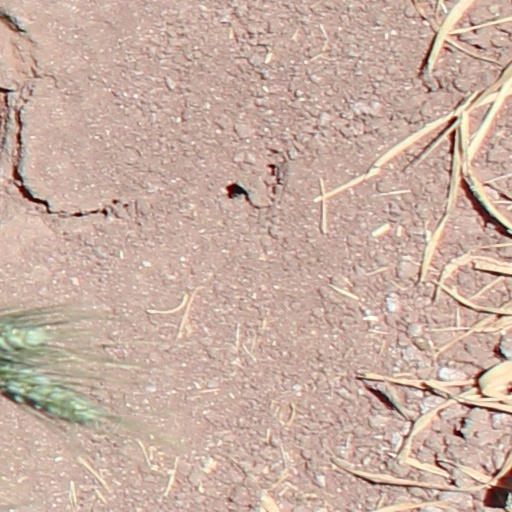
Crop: wheat